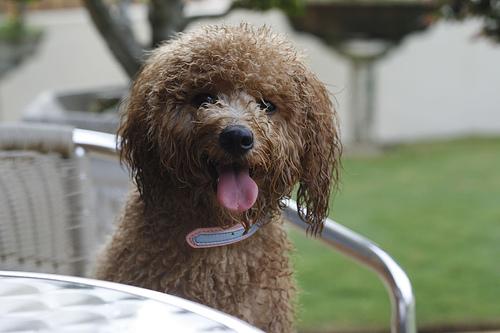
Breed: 200-n000010-miniature_poodle